Prince Peter August of Saxe-Coburg and Gotha

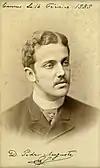

Prince Peter August of Saxe-Coburg and Braganza (19 March 1866 – 6 July 1934), known in Brazil as Dom Pedro Augusto, was a prince of the Empire of Brazil and of the Saxe-Coburg and Braganza branch of the Brazilian Imperial Family. The favorite grandson of Emperor Pedro II, he was known as "the Preferred".